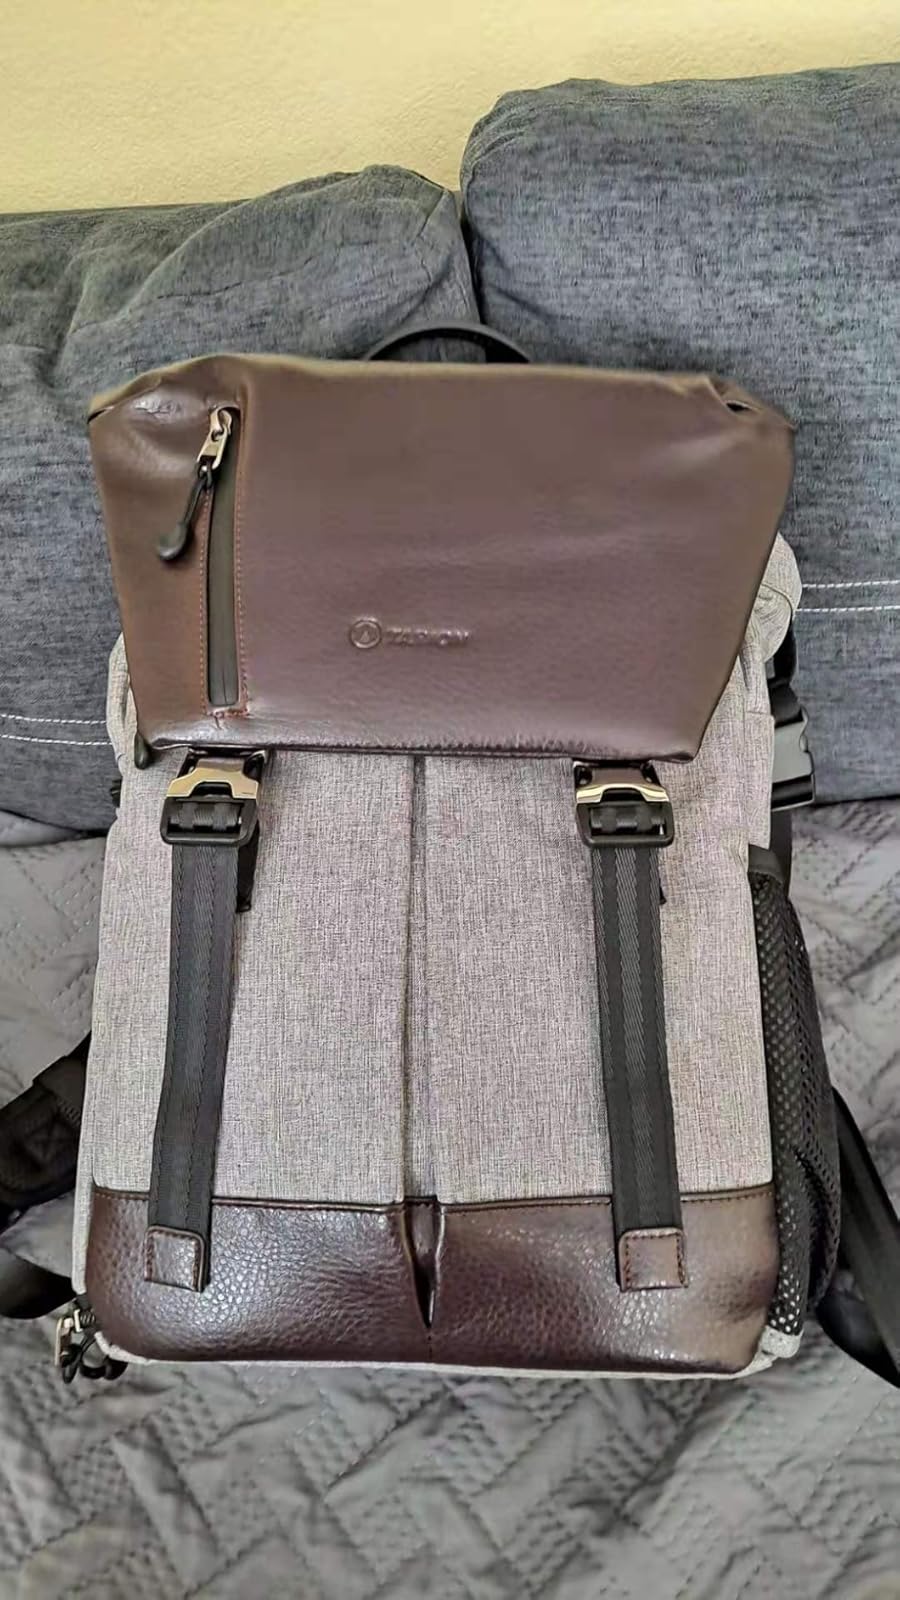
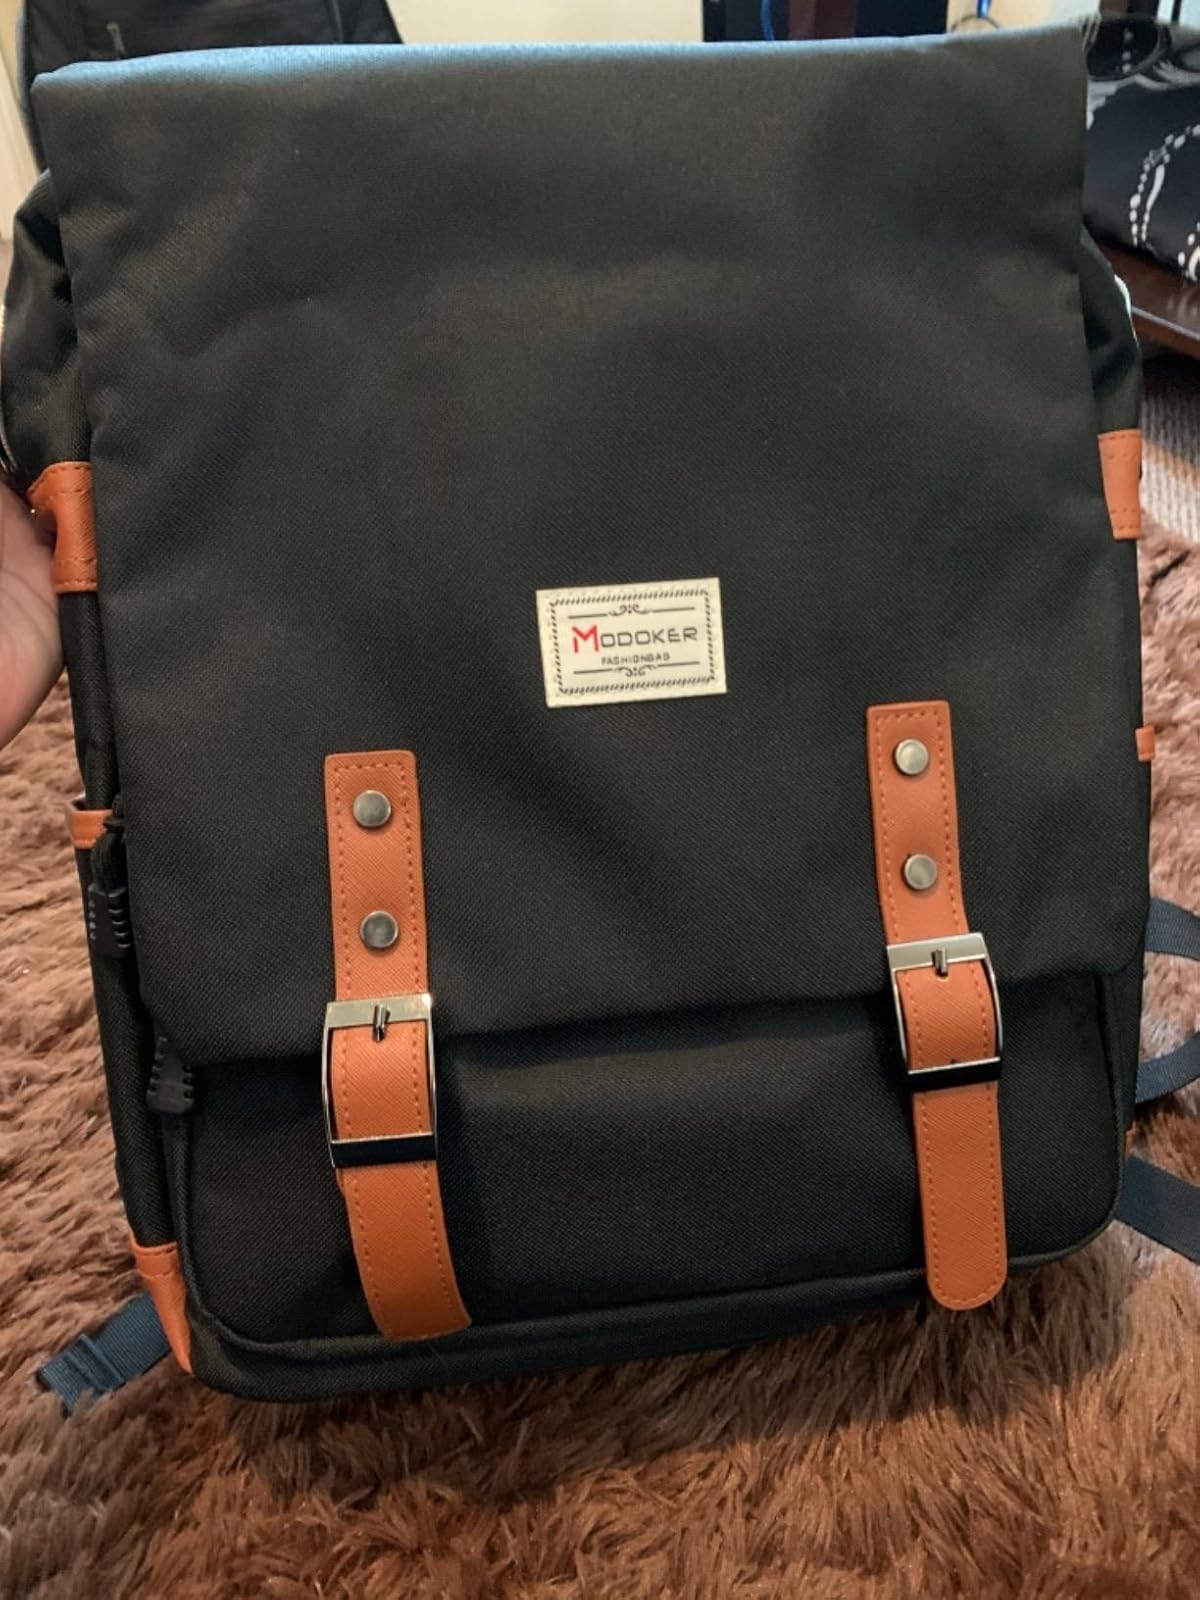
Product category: bag
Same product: no